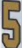
Number: 5